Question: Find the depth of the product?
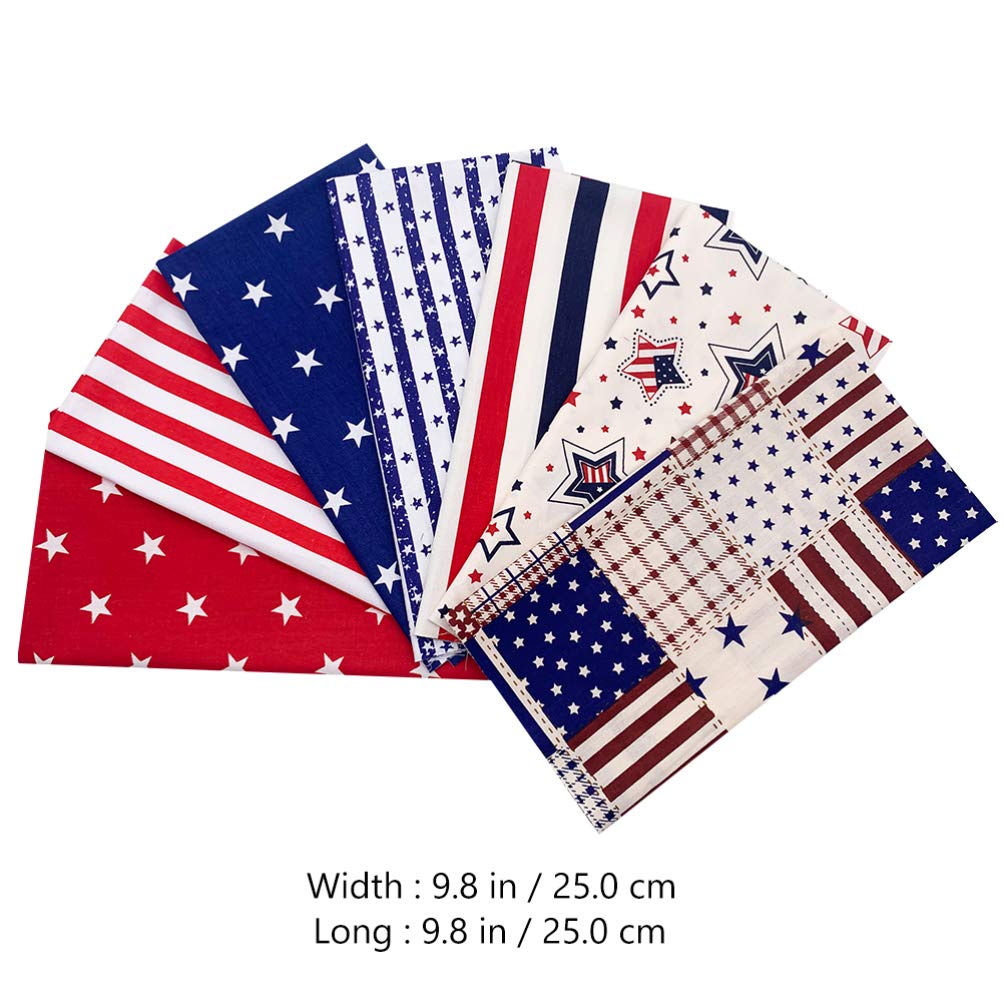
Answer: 9.8 inch